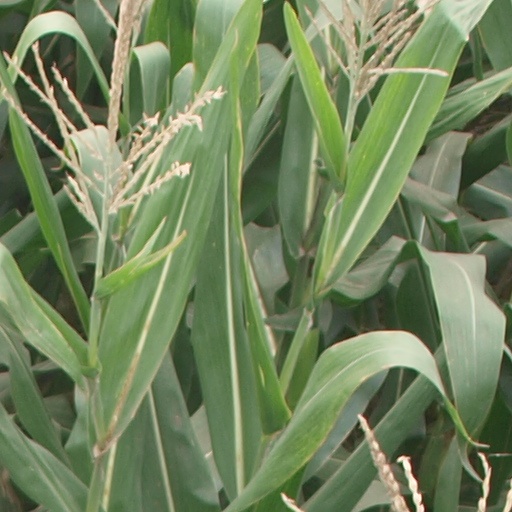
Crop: maize; corn